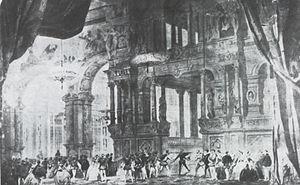
Les Huguenots: décor de la scène 1 de l'Acte V (1836)
Les Huguenots est un grand opéra en cinq actes et trois tableaux de Giacomo Meyerbeer, sur un livret en français d’Eugène Scribe et Émile Deschamps, créé le 29 février 1836 à l’Opéra de Paris, salle Le Peletier, avec les plus grands chanteurs de l’époque : les sopranos Dorus-Gras et Falcon, le ténor Nourrit et la basse Levasseur, sous la direction de François-Antoine Habeneck.